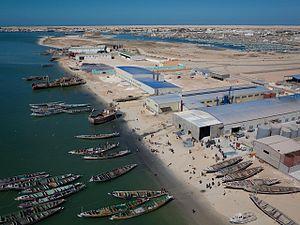
Pêche et patrimoine maritime
Nouadhibou est la capitale de la wilaya de Dakhlet Nouadhibou qui se situe dans le nord-ouest de la Mauritanie. La ville est située sur le cap Blanc. C'est la capitale économique du pays et deuxième grande ville du pays, alors que Nouakchott en est la capitale politique et administrative.